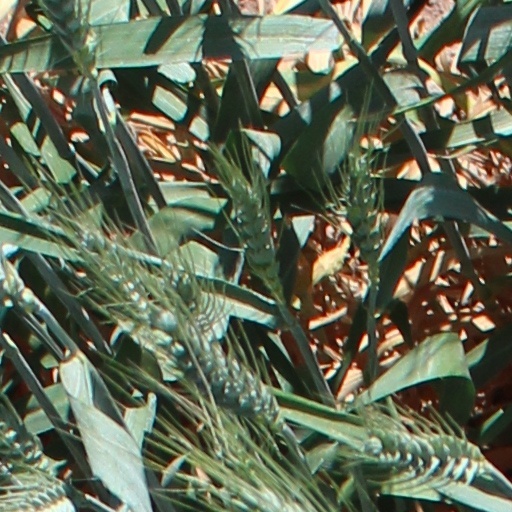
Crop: wheat